Answer in natural language. How many Fridges are visible in the scene? Choose between the following options: 0, 4, 1, 2 or 3
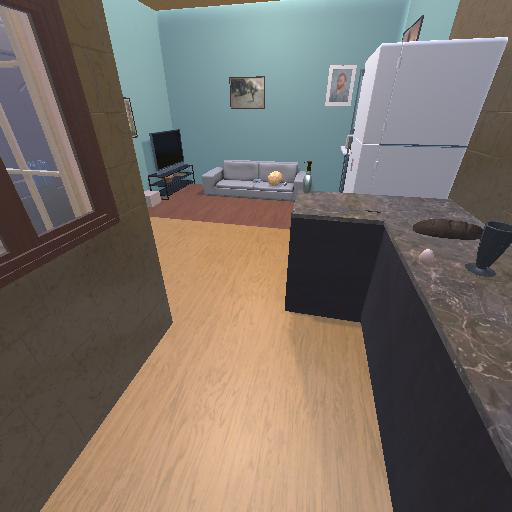
<answer>1</answer>